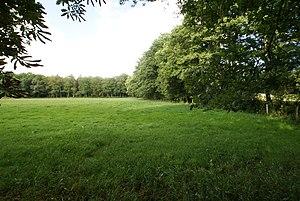
Hasloh, Allemagne: La vallée de la Mühlenau (Pinnau)